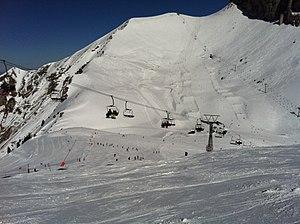
Leysin est une commune suisse du canton de Vaud, située dans le district d'Aigle. Commune de montagne, elle se trouve dans les Préalpes vaudoises, situées dans le massif des Alpes bernoises.